Hispanidad

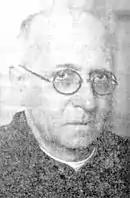
The priest Zacarías de Vizcarra spread the term in 1926

Further development of the concept had to wait for the 1920s, when a group of intellectuals was influenced by the ideas of ultranationalist French thinker Charles Maurras and rescued the term. The term was used by Spanish priest Zacarías de Vizcarra, who was living in Buenos Aires. He proposed in 1926 that the expression "Fiesta de la Raza" should be changed to "Fiesta de la Hispanidad".